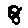
Label: 8